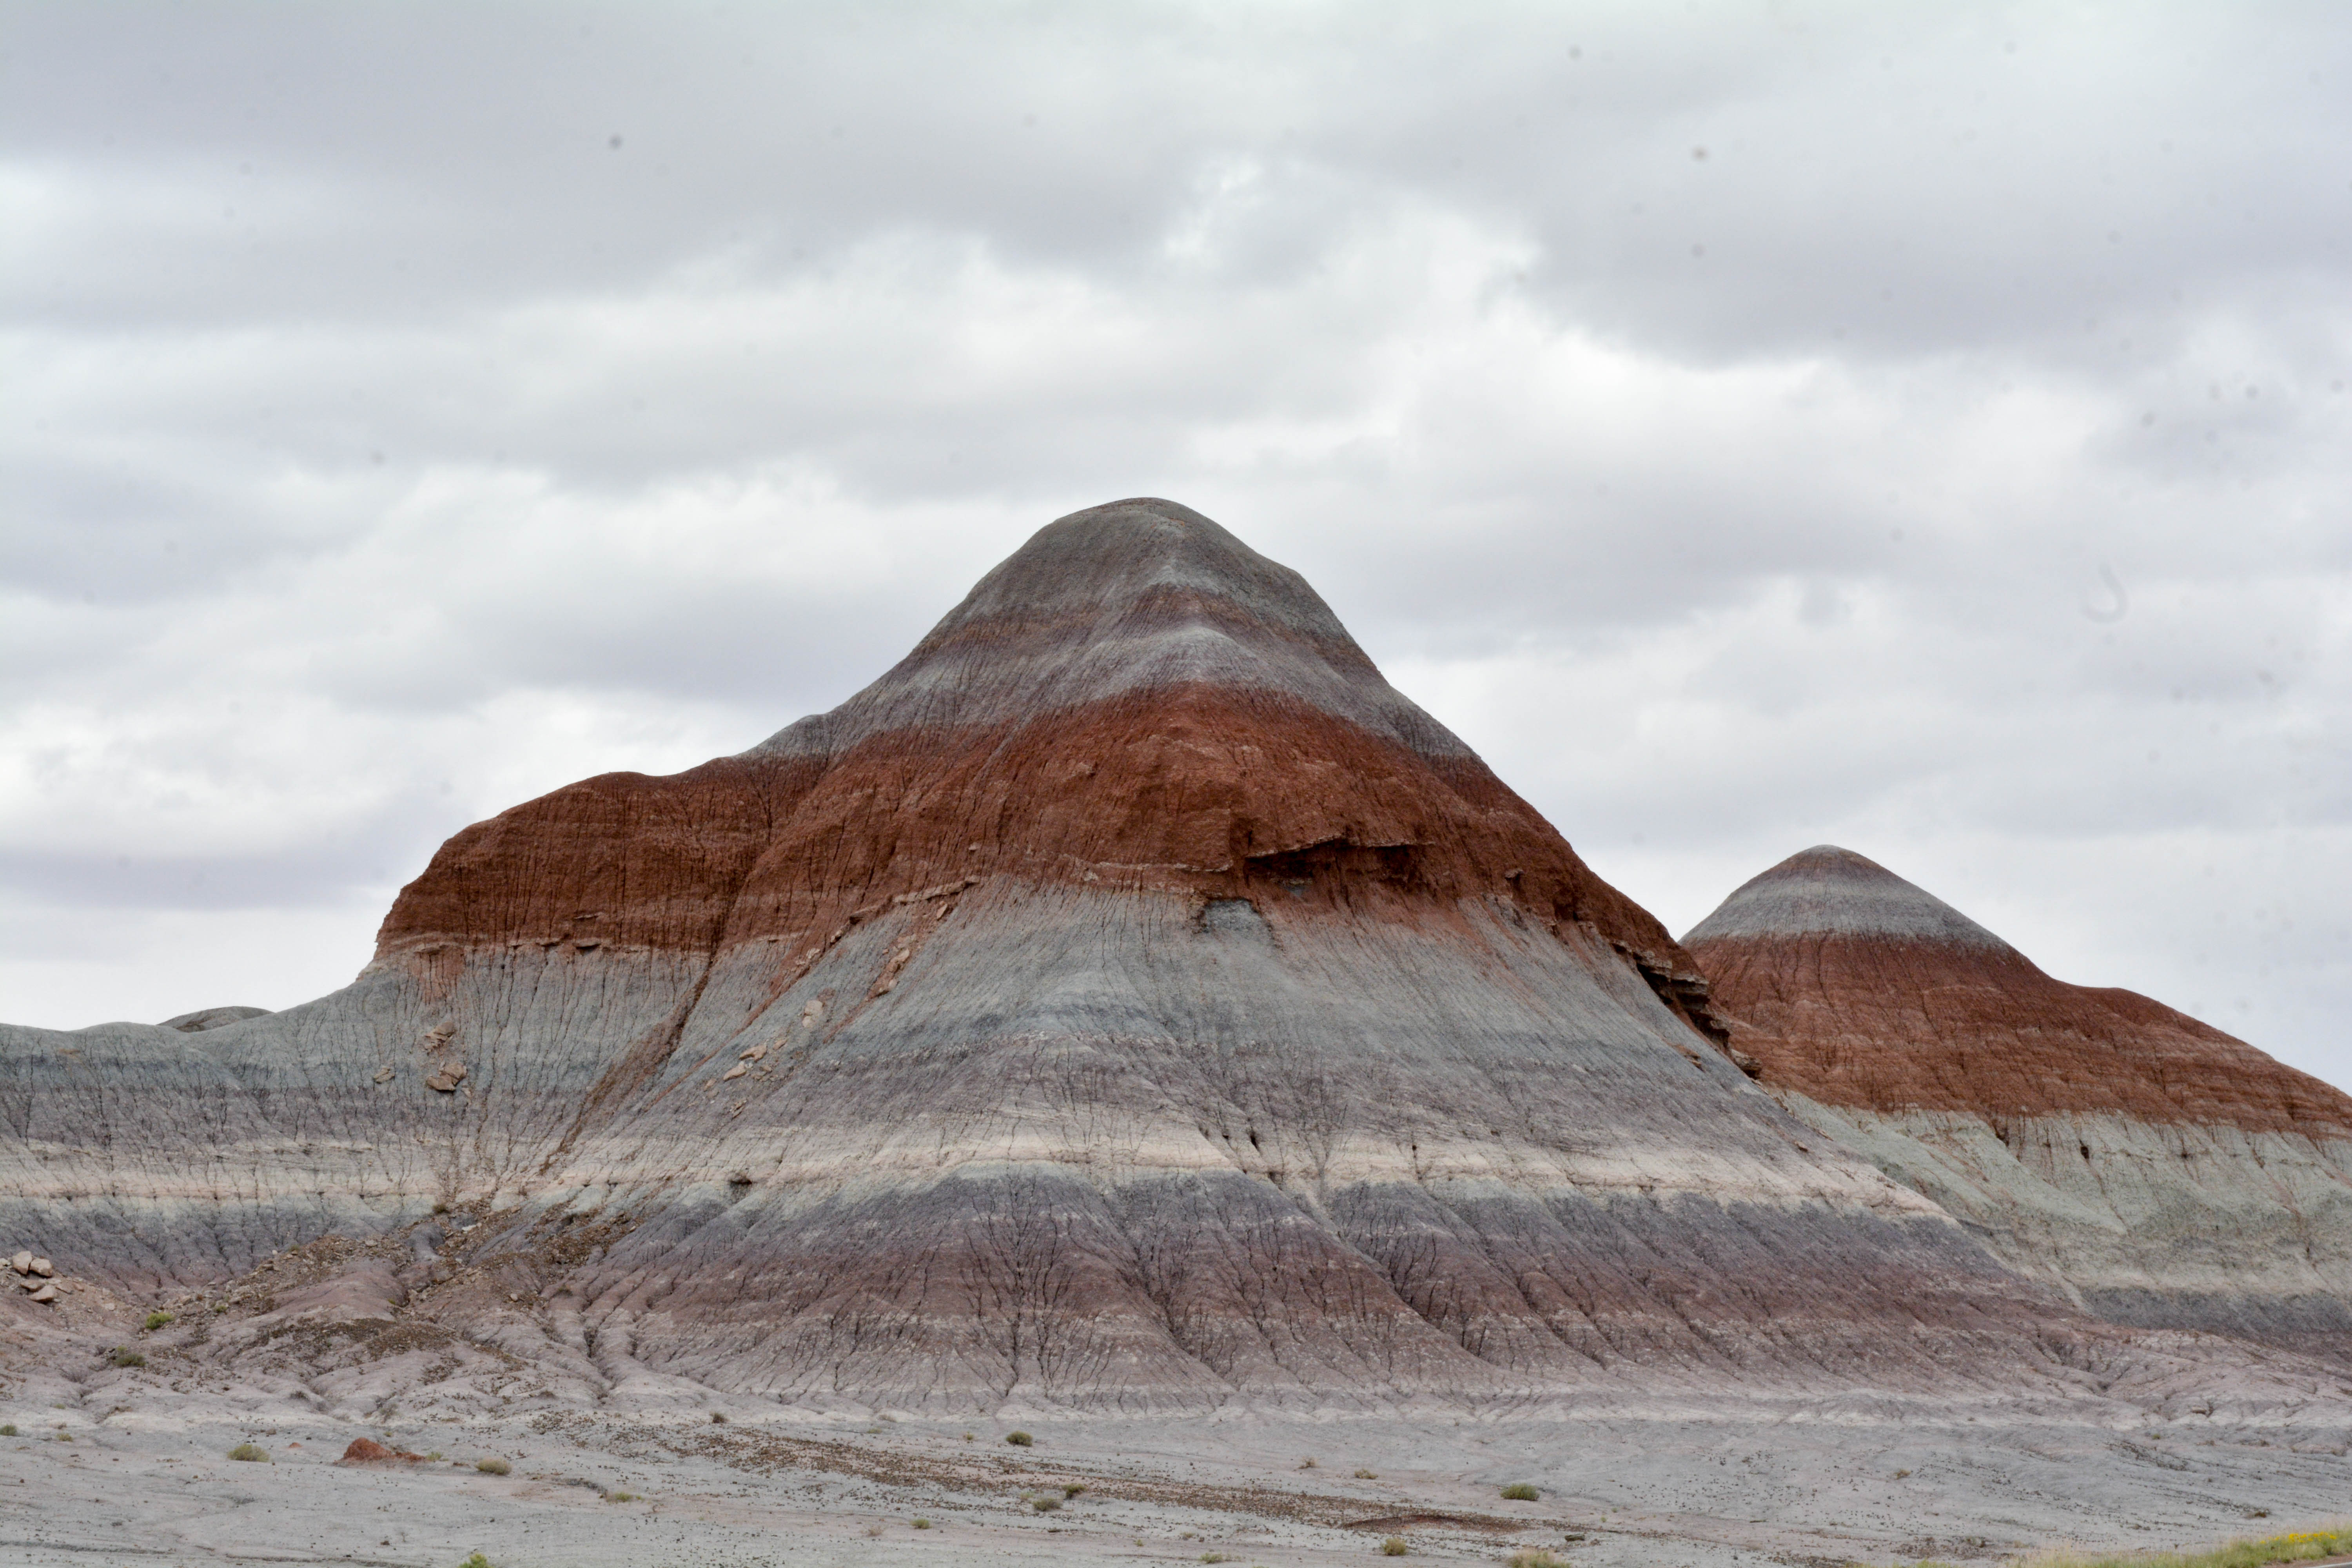
landscape, rock, wilderness, mountain, hill, monument, formation, terrain, material, geology, badlands, plateau, marccooper, painteddesert, petrifiedforest, route66, holbrook, arizonalandscape, butte, landform, natural environment, geographical feature, mountainous landforms